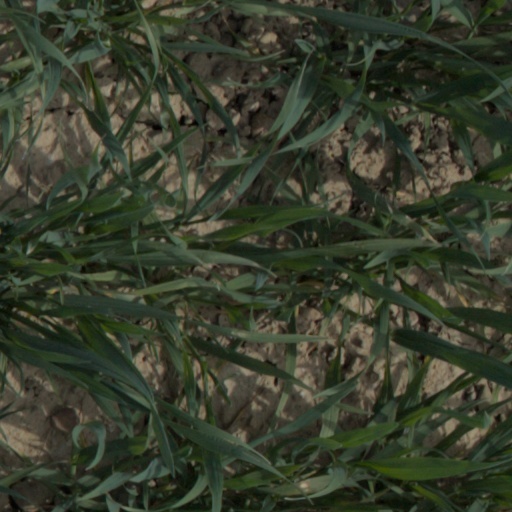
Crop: wheat